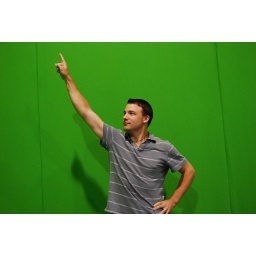
It's all about the branding - we used the green screen in the animation studio before the demo of how you animate!